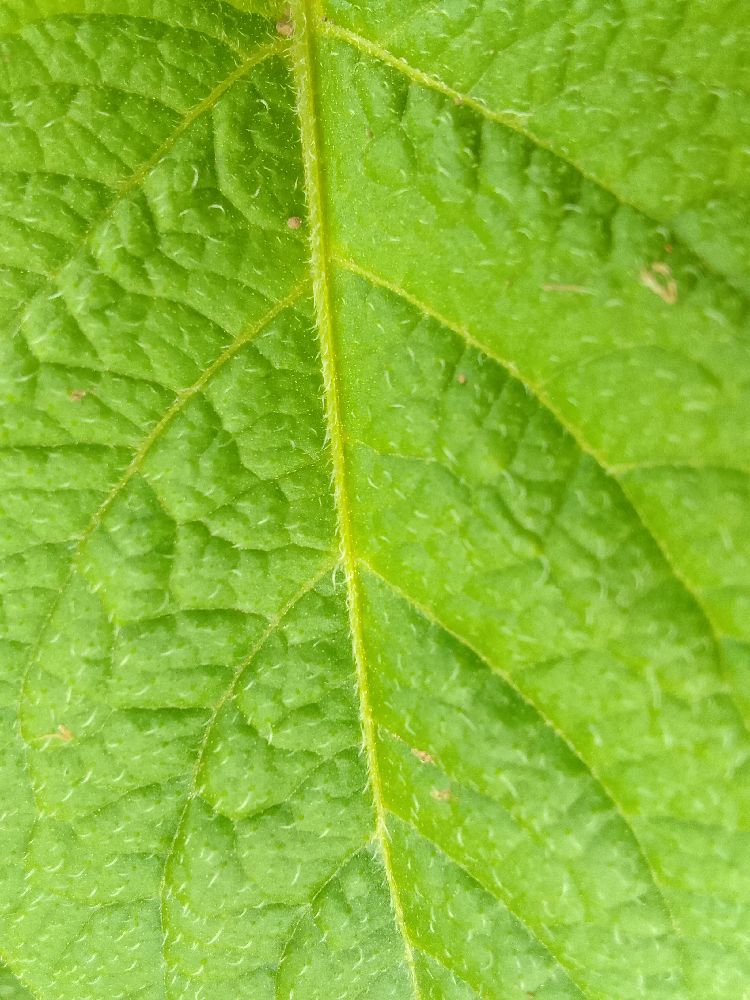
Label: Healthy